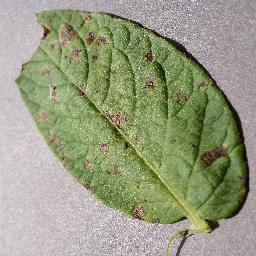
Label: Potato___Early_blight